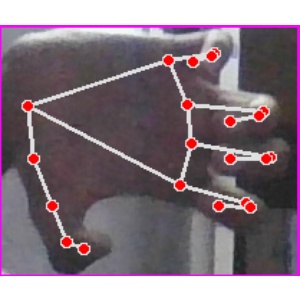
अक्षर: त